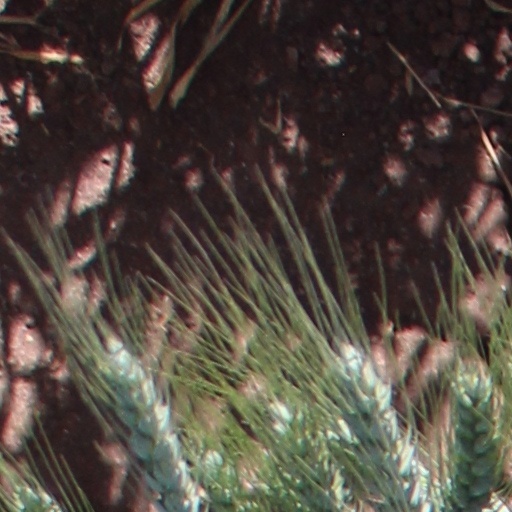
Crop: wheat